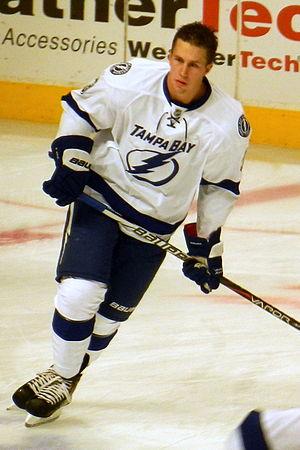
Cette page concerne des événements d'actualité qui se sont produits durant l'année 1989 dans la province canadienne de la Saskatchewan.
Keith Aulie est un joueur professionnel canadien de hockey sur glace.